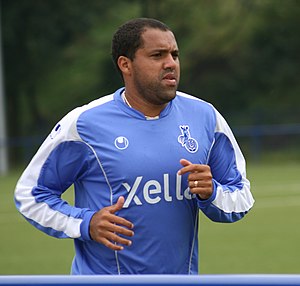
Aílton Gonçalves da Silva
Aílton Gonçalves da Silva.
Aílton Gonçalves da Silva, ofte blot omtalt Aílton, er en brasiliansk tidligere fodboldspiller.